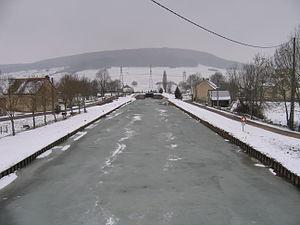
Crugey est une commune française située dans le canton d'Arnay-le-Duc du département de la Côte-d'Or, en région Bourgogne-Franche-Comté.